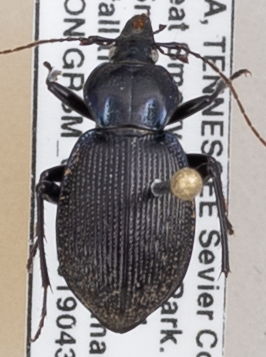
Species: Sphaeroderus stenostomus lecontei
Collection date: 2019-04-30
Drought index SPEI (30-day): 1.13
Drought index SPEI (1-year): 2.09
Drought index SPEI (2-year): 2.09